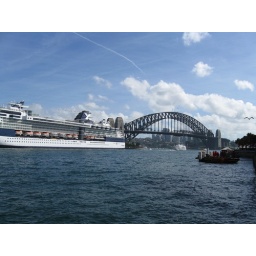
A cruise ship in front of the Harbour bridge